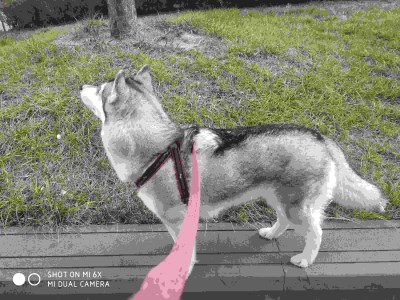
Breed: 1160-n000003-Siberian_husky